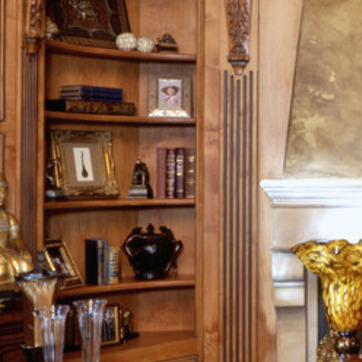
Material: paper